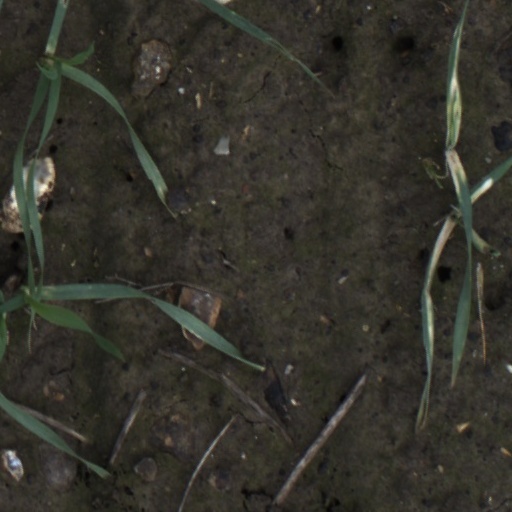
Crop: wheat